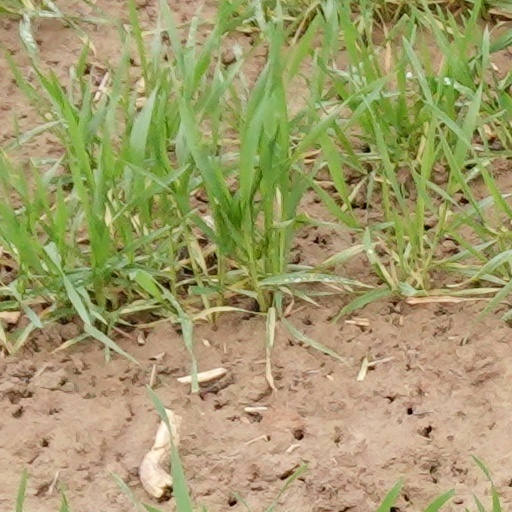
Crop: wheat